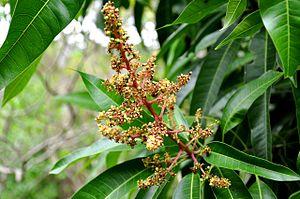
Grappe de fleurs de manguier.Italiano: Infiorescenza di mango.